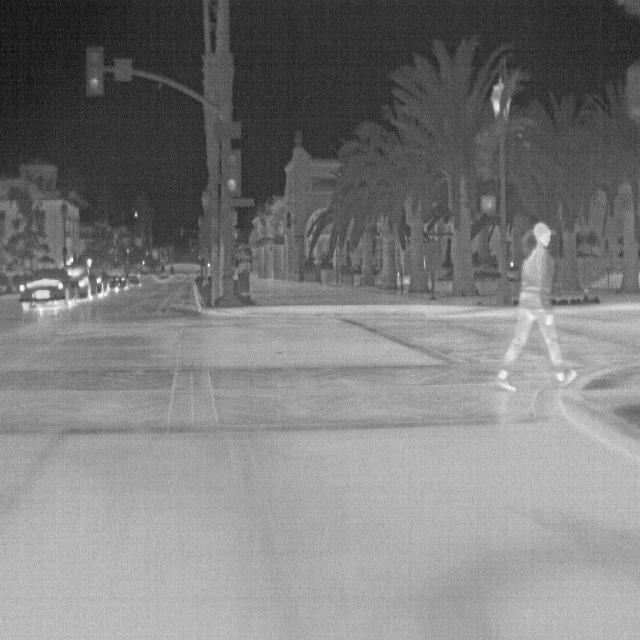
Detected objects:
label: person